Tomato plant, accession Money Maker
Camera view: vertical (180 deg); turntable rotation: 240 degrees
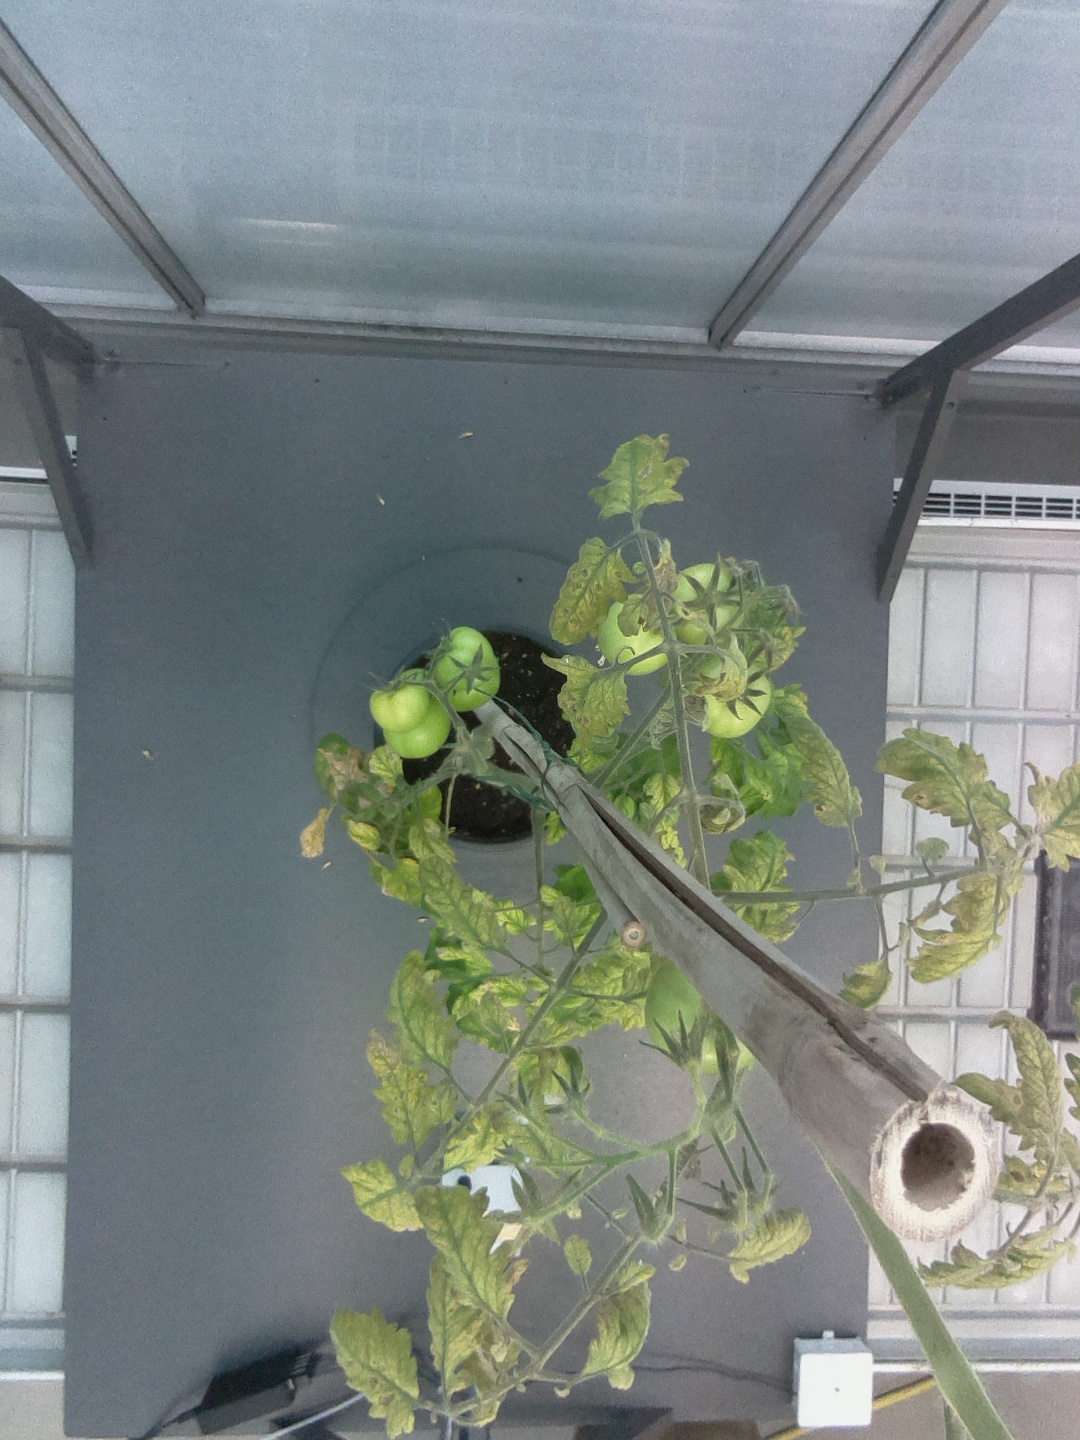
BBCH growth stage 79: 90% -100% of final fruit size